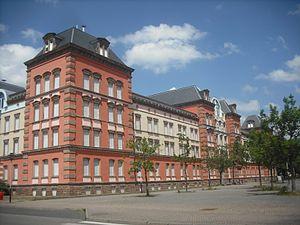
Lycée Schweisguth, Sélestat, Bas-Rhin, France.